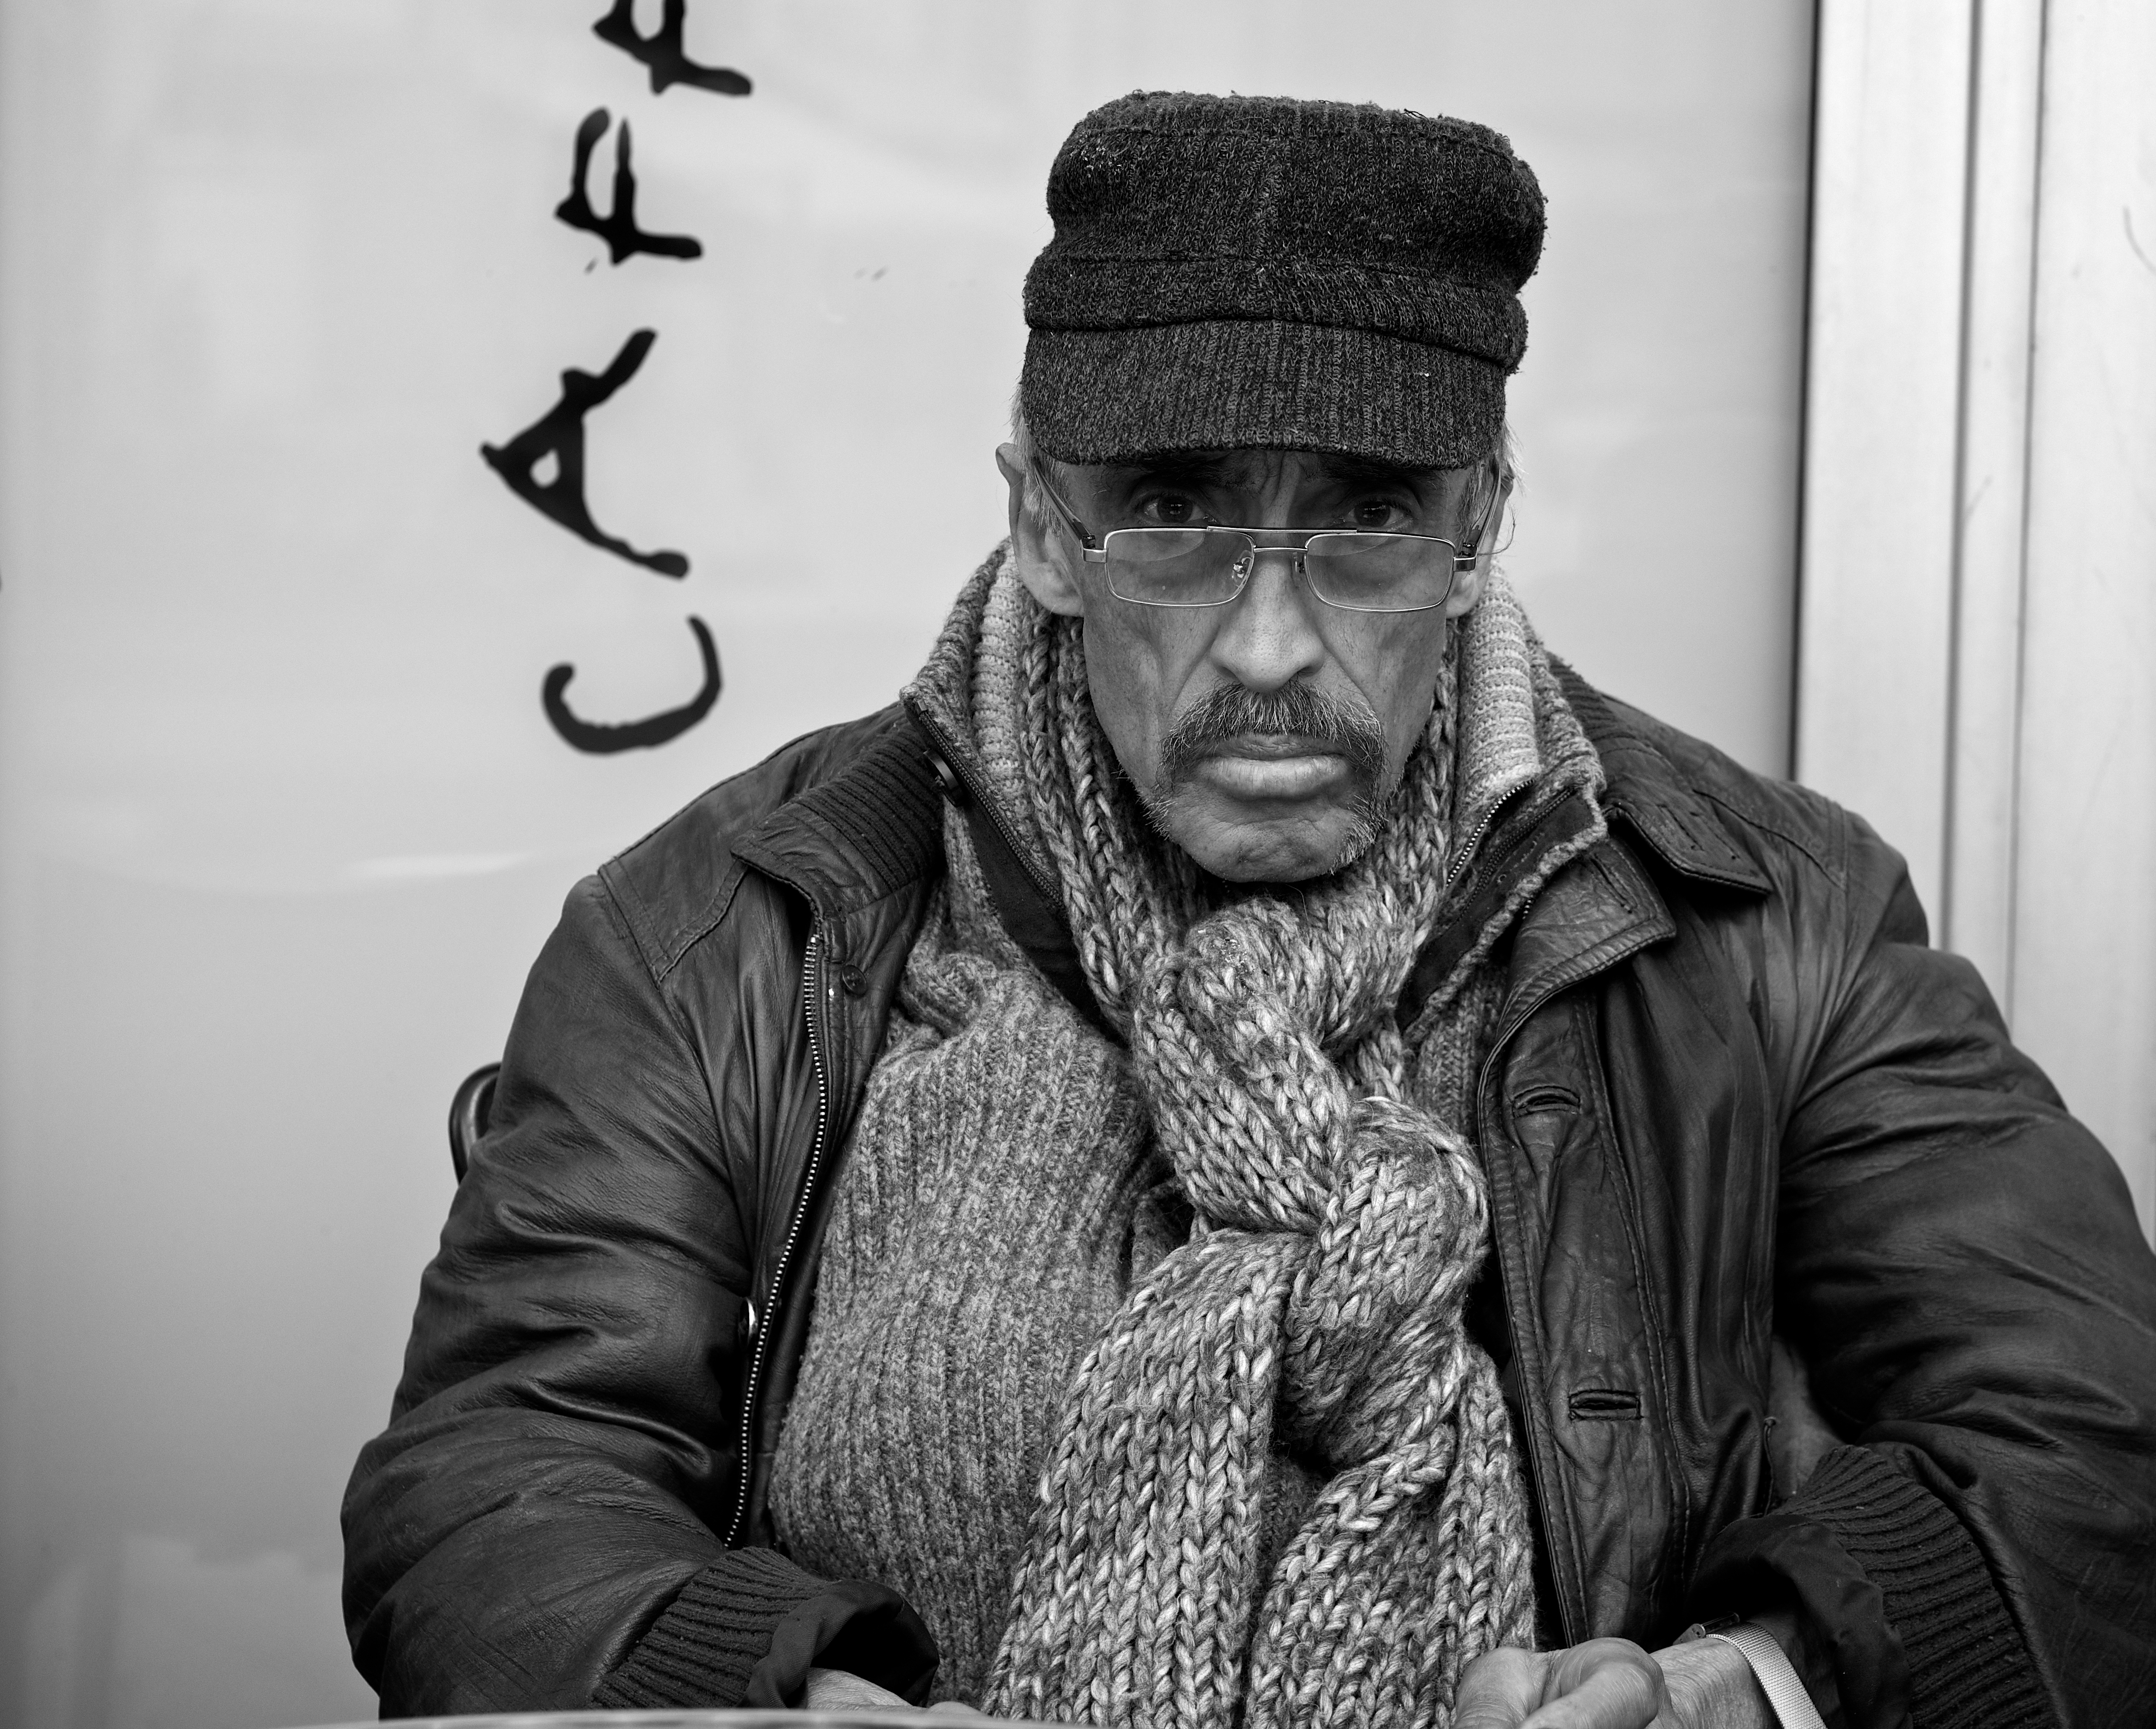
man, person, black and white, people, white, street, photography, ebook, male, portrait, training, clothing, black, monochrome, streetphotography, flickr, thomas, video, olympus, photograph, omd, fuji, leica, monochrom, leuthard, hcb, thomasleuthard, monochrome photography, facial hair